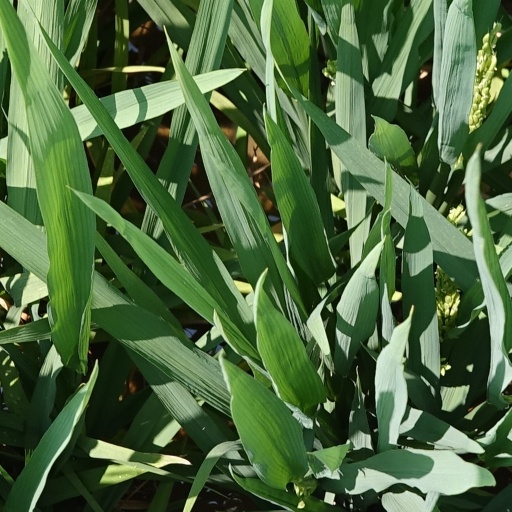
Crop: rice